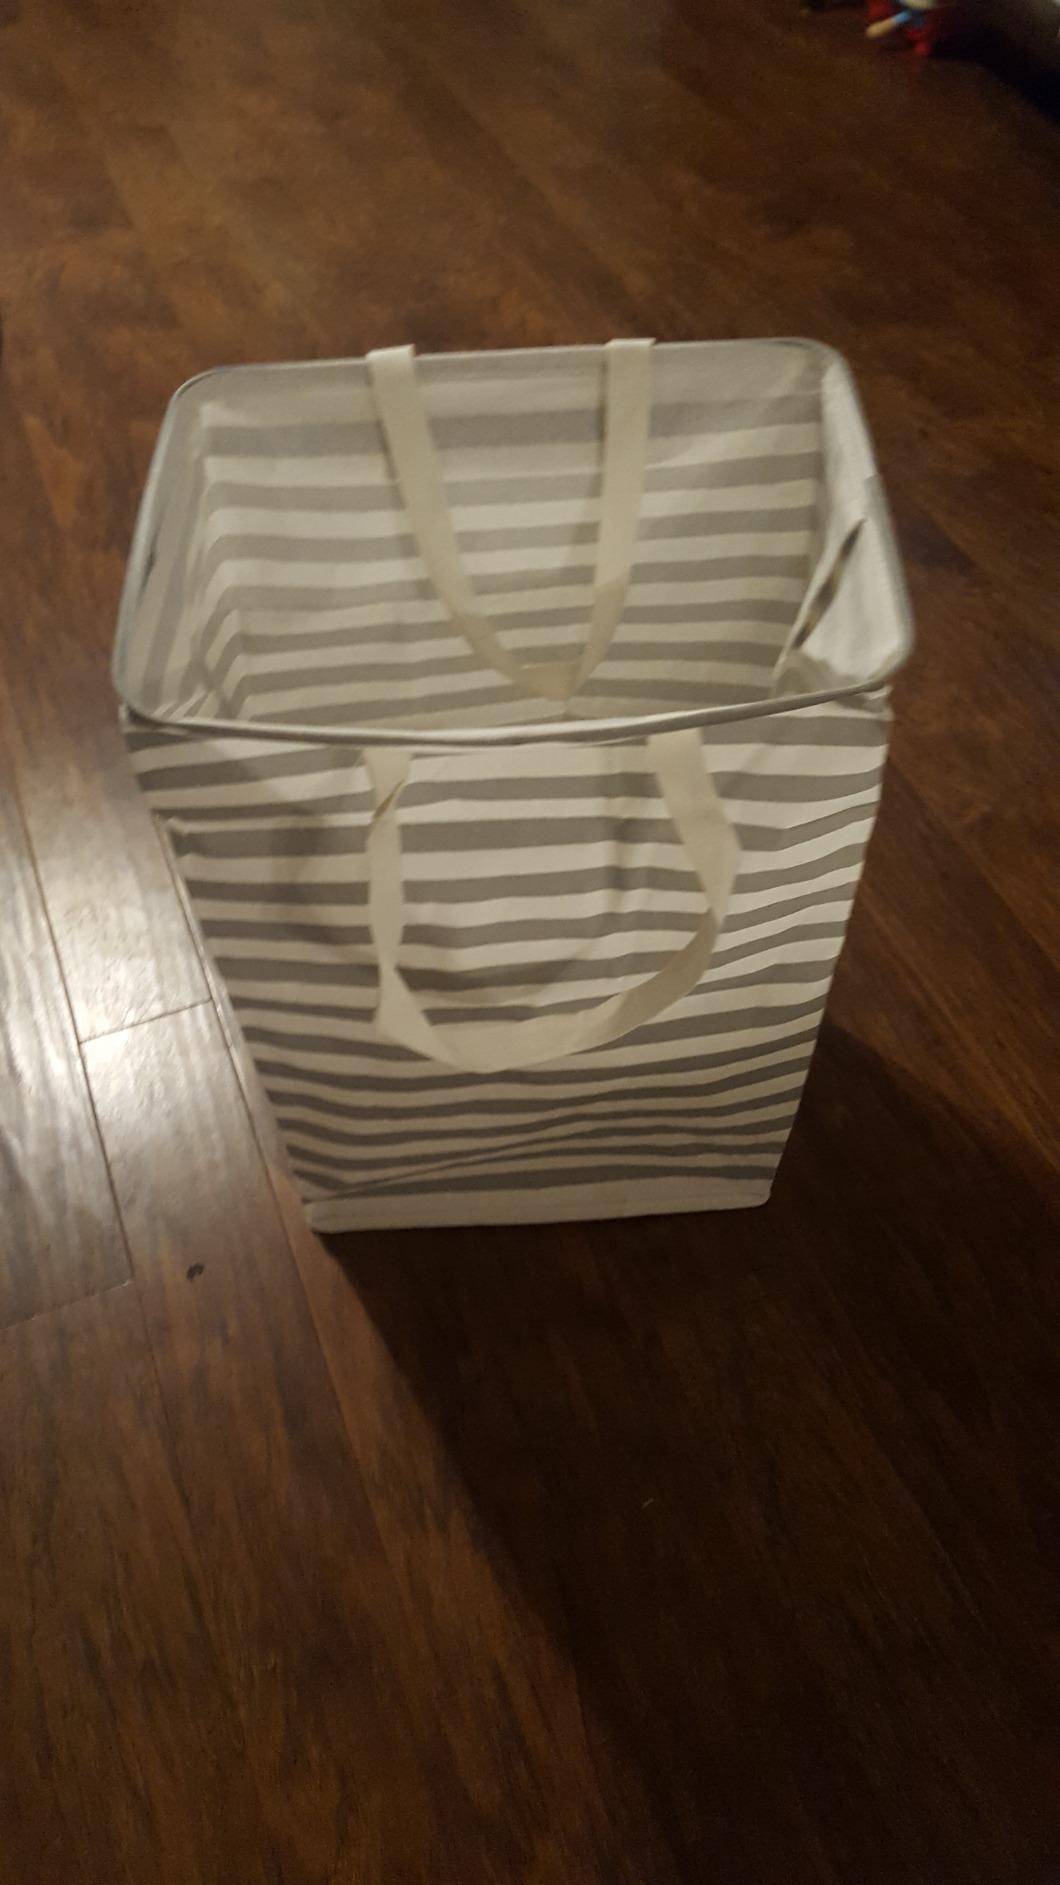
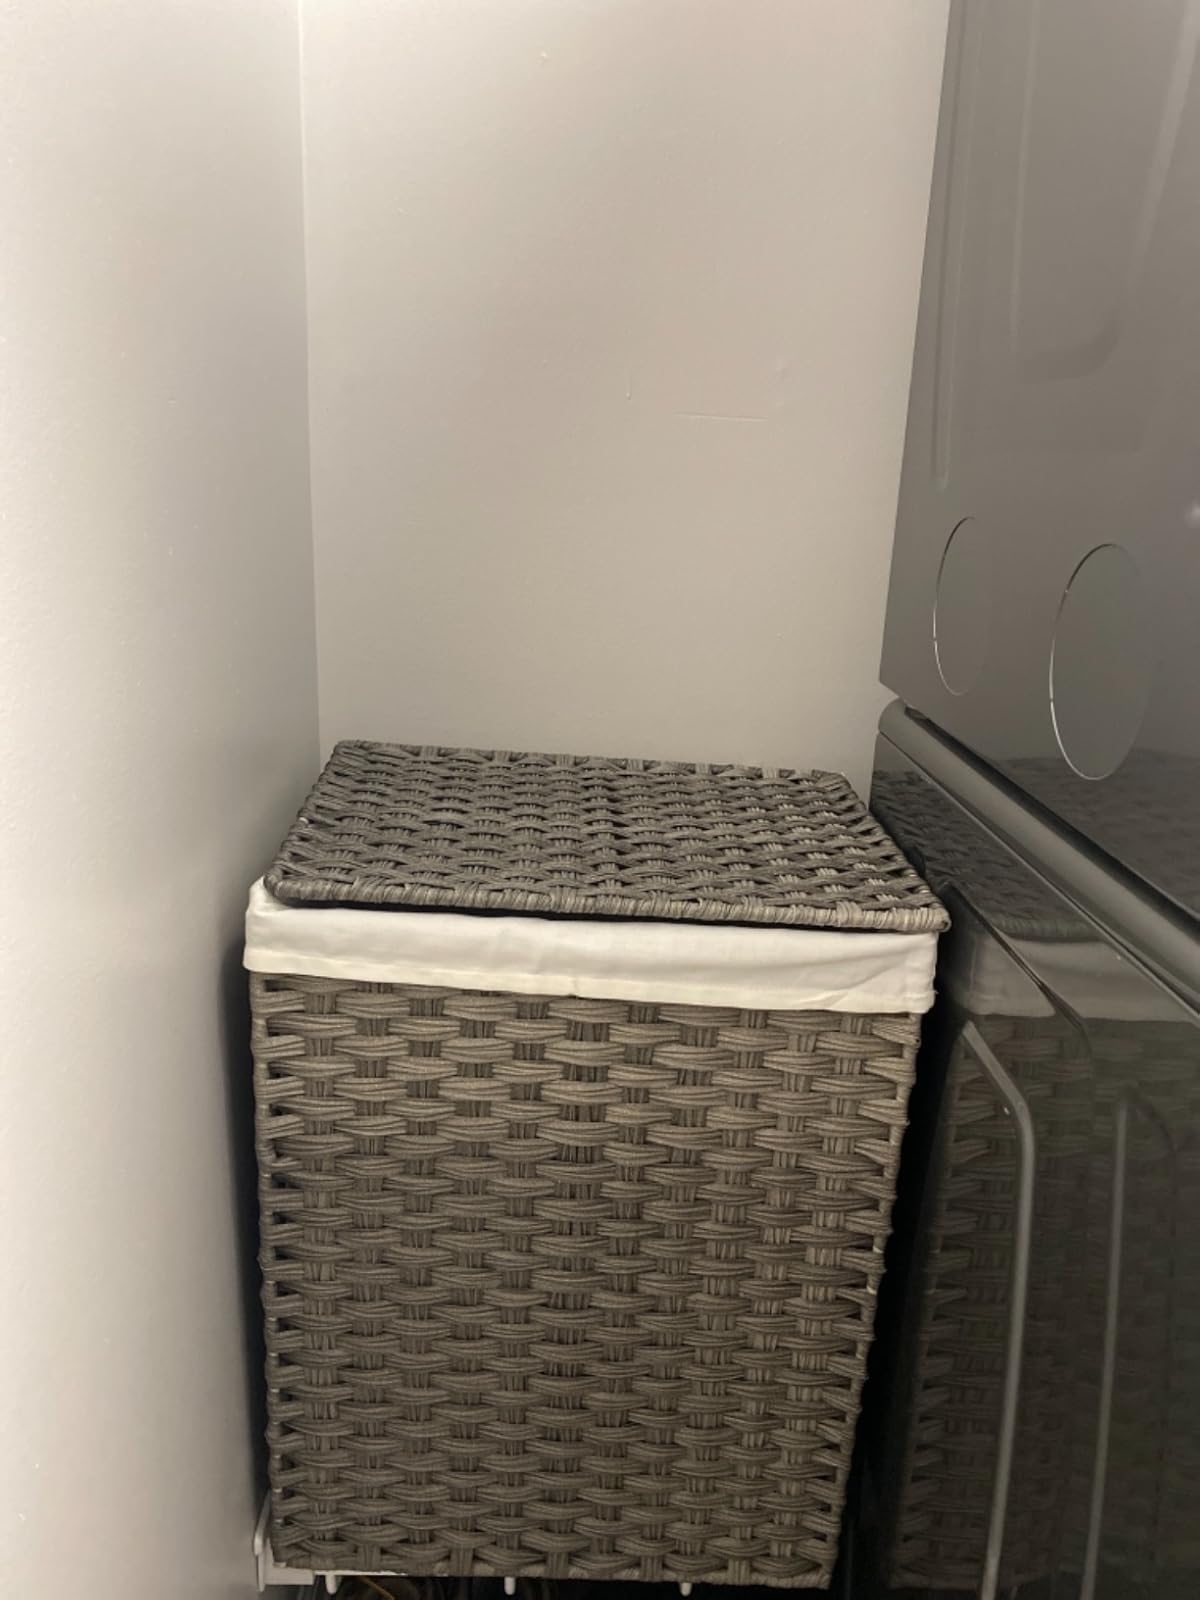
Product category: items_hamper
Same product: no